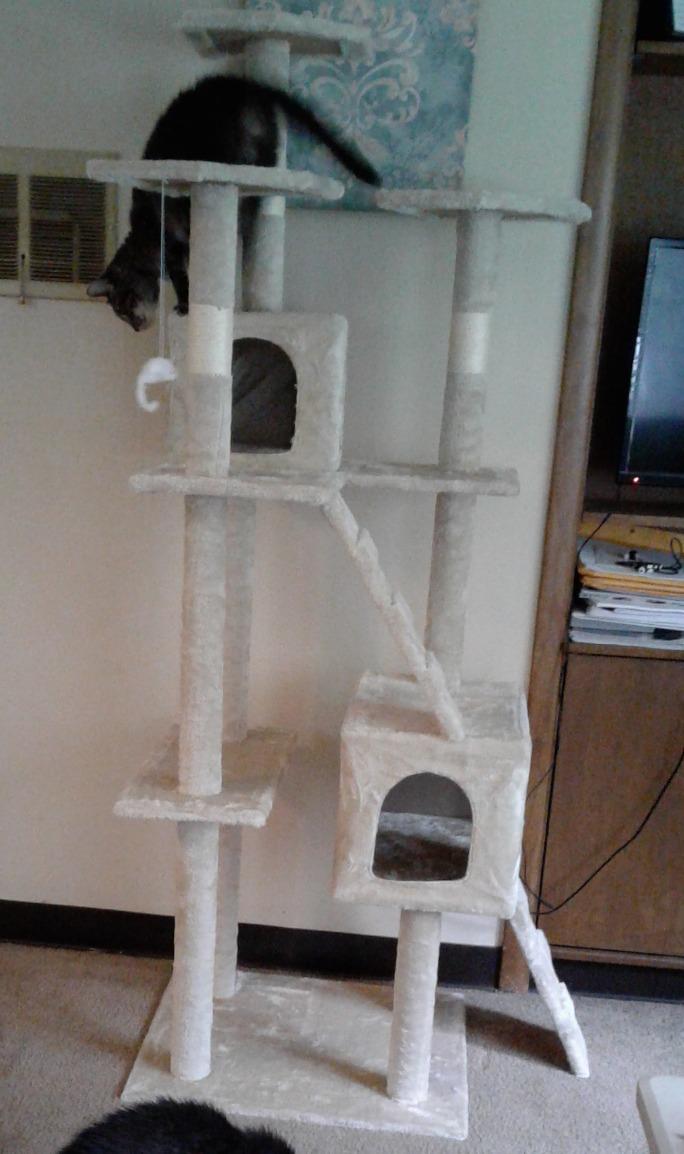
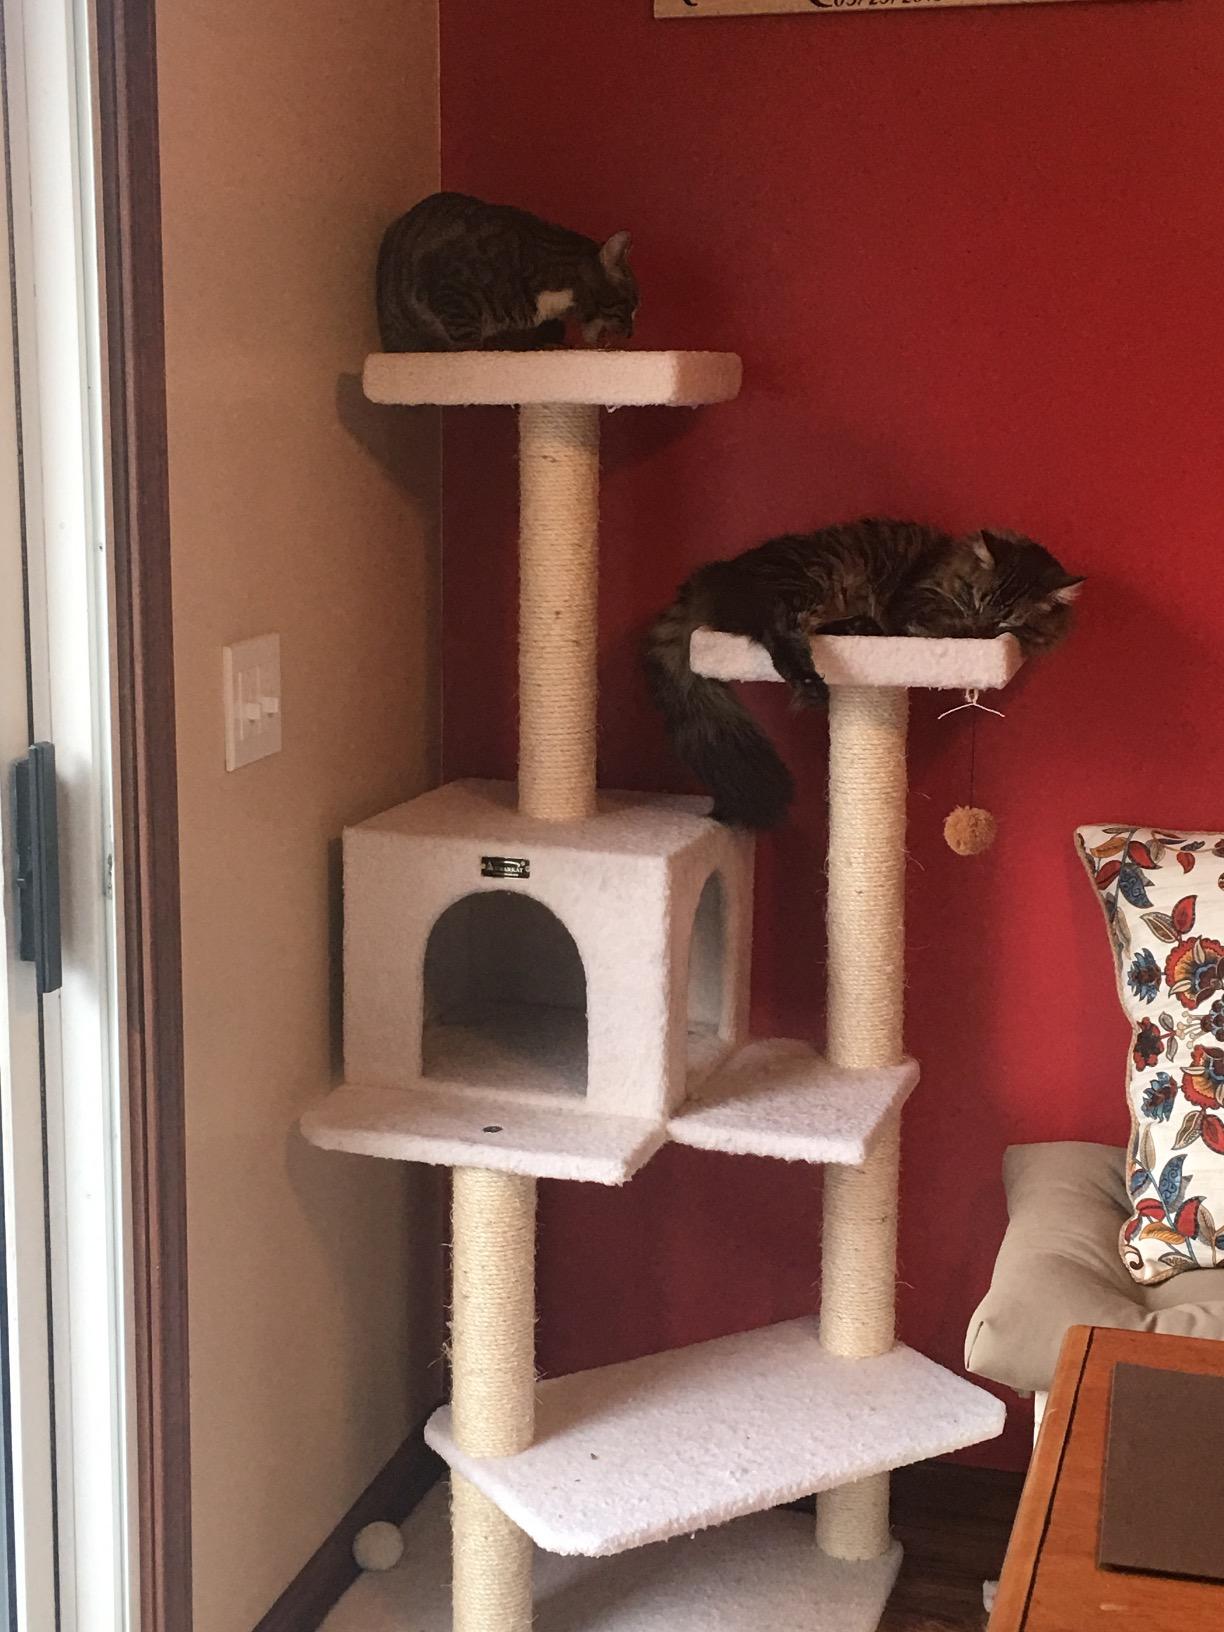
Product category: items_cat tree
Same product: no